Osorkon II

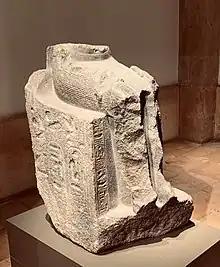
Statue of Osorkon II from the Temple of Baalat Gebal in Byblos, displayed in the National Museum of Beirut.

Approximately 837 BC, Osorkon II died and he was buried in Tomb NRT I at Tanis. Currently, he is believed to have reigned for more than 30 years, rather than just 25 years as had been interpreted earlier. The celebration of his first Sed Jubilee previously was thought to have occurred in his Year 22, but the Heb Sed date in his Great Temple of Bubastis is damaged and also may be read as Year 30, as Edward Wente notes. The fact that this king's own grandson, Takelot F, served him as High Priest of Amun at Thebes–as the inscribed walls of Temple J prove – supports the hypothesis of a longer reign for Osorkon II.